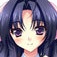
Portrait style: Anime Portrait